Question: Please indicate a possible affordance area of baseball bat that can be used for holding
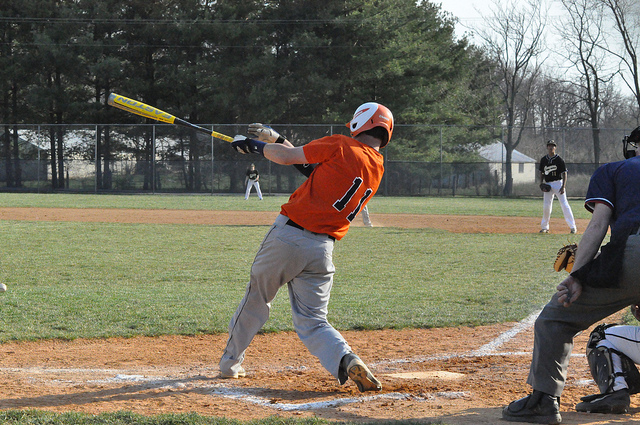
Answer: [215.946, 131.421, 262.963, 153.175]